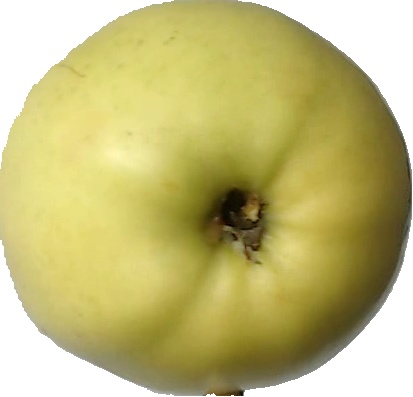
Label: apple_golden_2